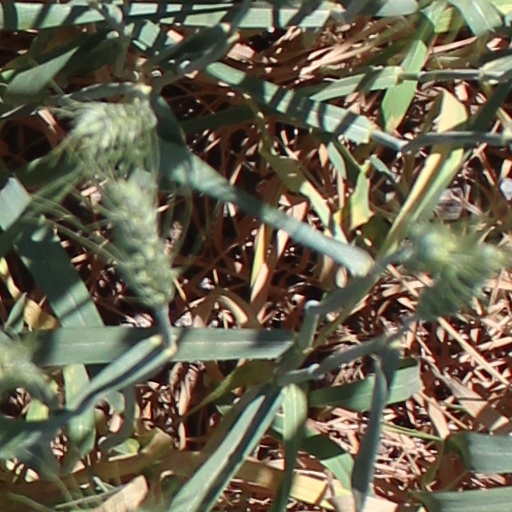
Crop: wheat